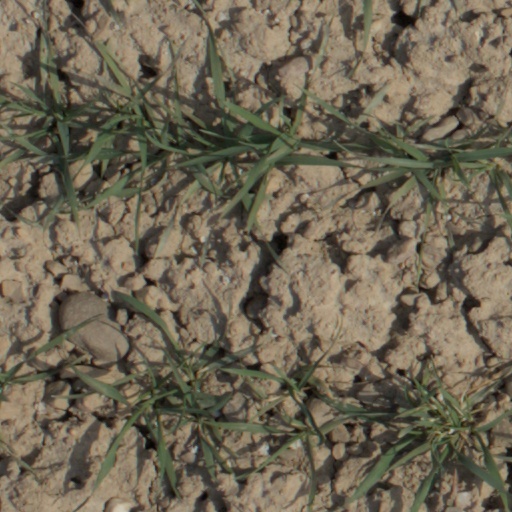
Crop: wheat